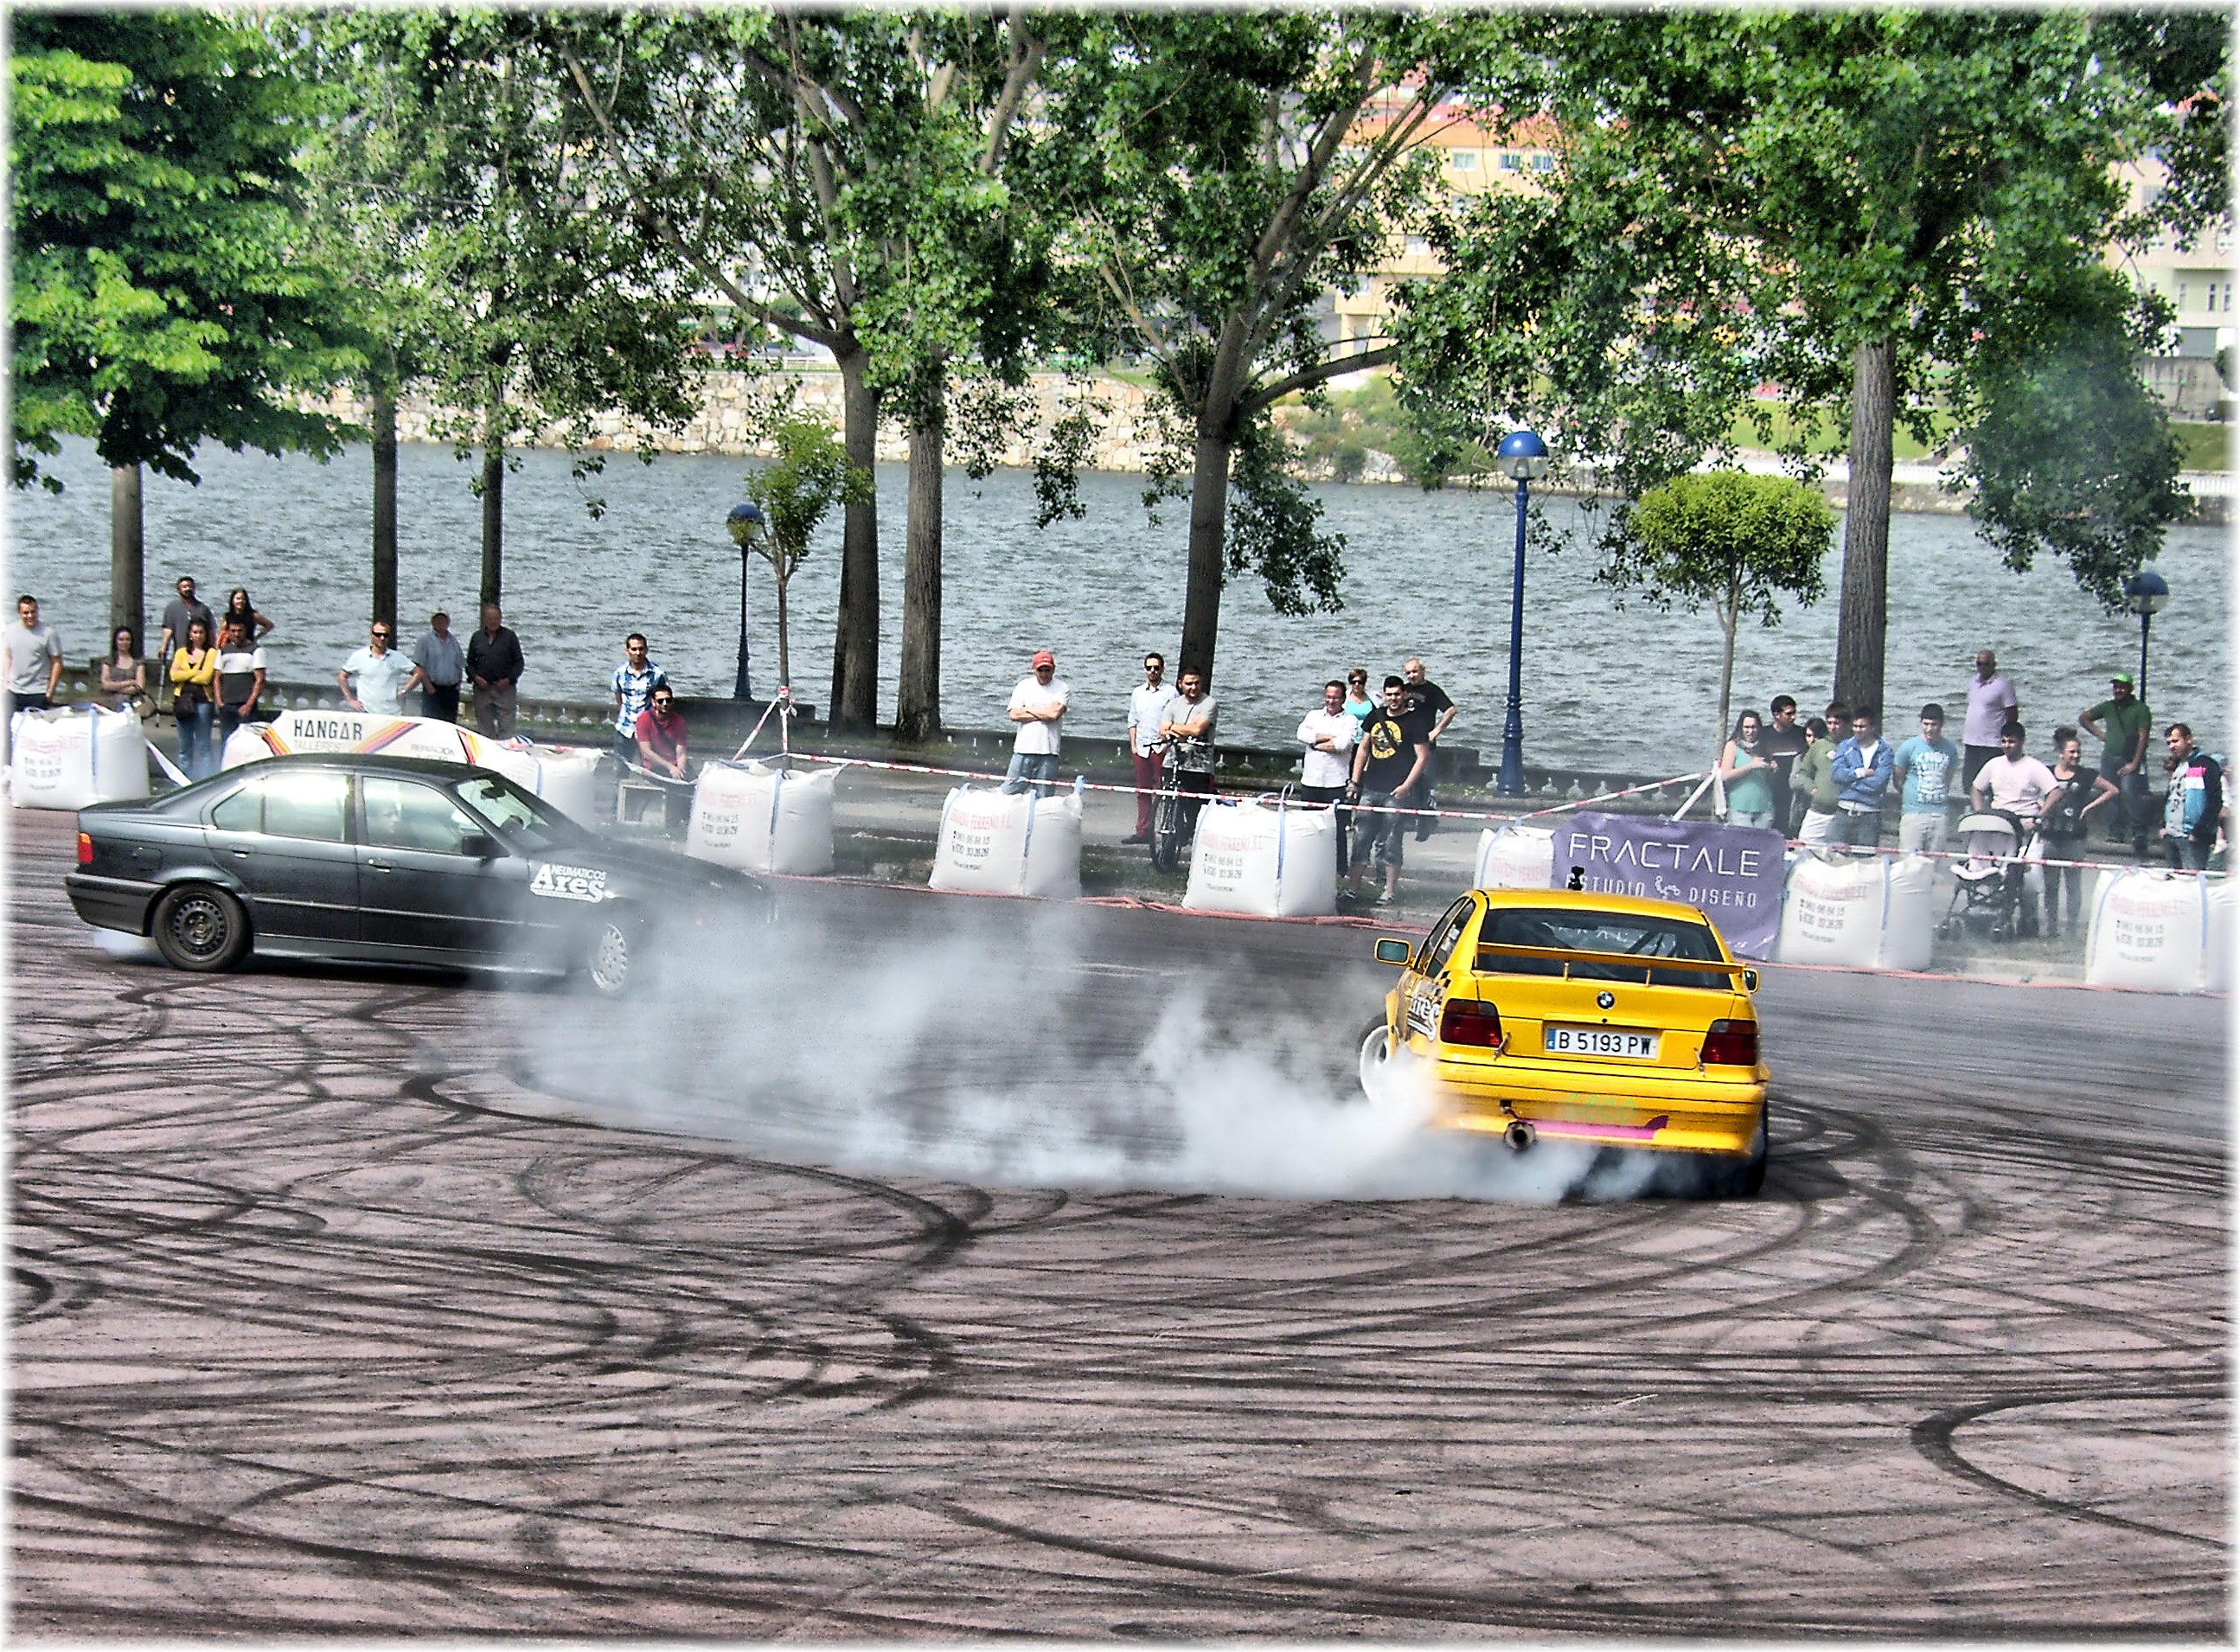
car, asphalt, europe, vehicle, spain, espagne, europa, autos, galicia, fume, bmw, humo, espana, galiza, maquinas, corunna, galice, coches, automoviles, culleredo, lacoruna, riadoburgo, acoru a, coru a, provinciacoru a, exhibicion